Schleswig-Holstein Police

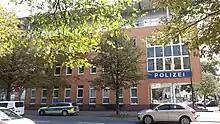
Ahrensburg Police Precinct

The Police Directorate Flensburg is the northernmost Police Directorate within Schleswig-Holstein and responsible for the City of Flensburg and the districts of Schleswig-Flensburg and Northern Frisia.